Small nucleolar RNA SNORA29

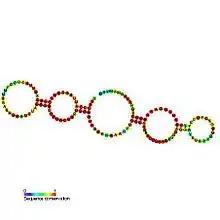
Predicted secondary structure and sequence conservation of SNORA29

In molecular biology, SNORA29 (also known as ACA29) is a member of the H/ACA class of small nucleolar RNA that guide the sites of modification of uridines to pseudouridines.